Nellie V. Mark

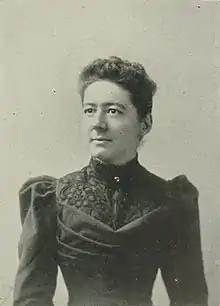
Nellie V. Mark, "A woman of the century"

Nellie V. Mark (July 21, 1857 – December 3, 1935) was an American physician and suffragist. In addition to looking after her medical practice, she lectured on personal hygiene, literary topics, and on woman suffrage. Mark served as vice-president of the Association for the Advancement of Women. She was a member of Just Government League of Baltimore, the Equal Suffrage League of Baltimore, the National Geographic Society, and the Arundell Club of Baltimore. Mark could not remember a time when she was not a suffragist and a doctor.